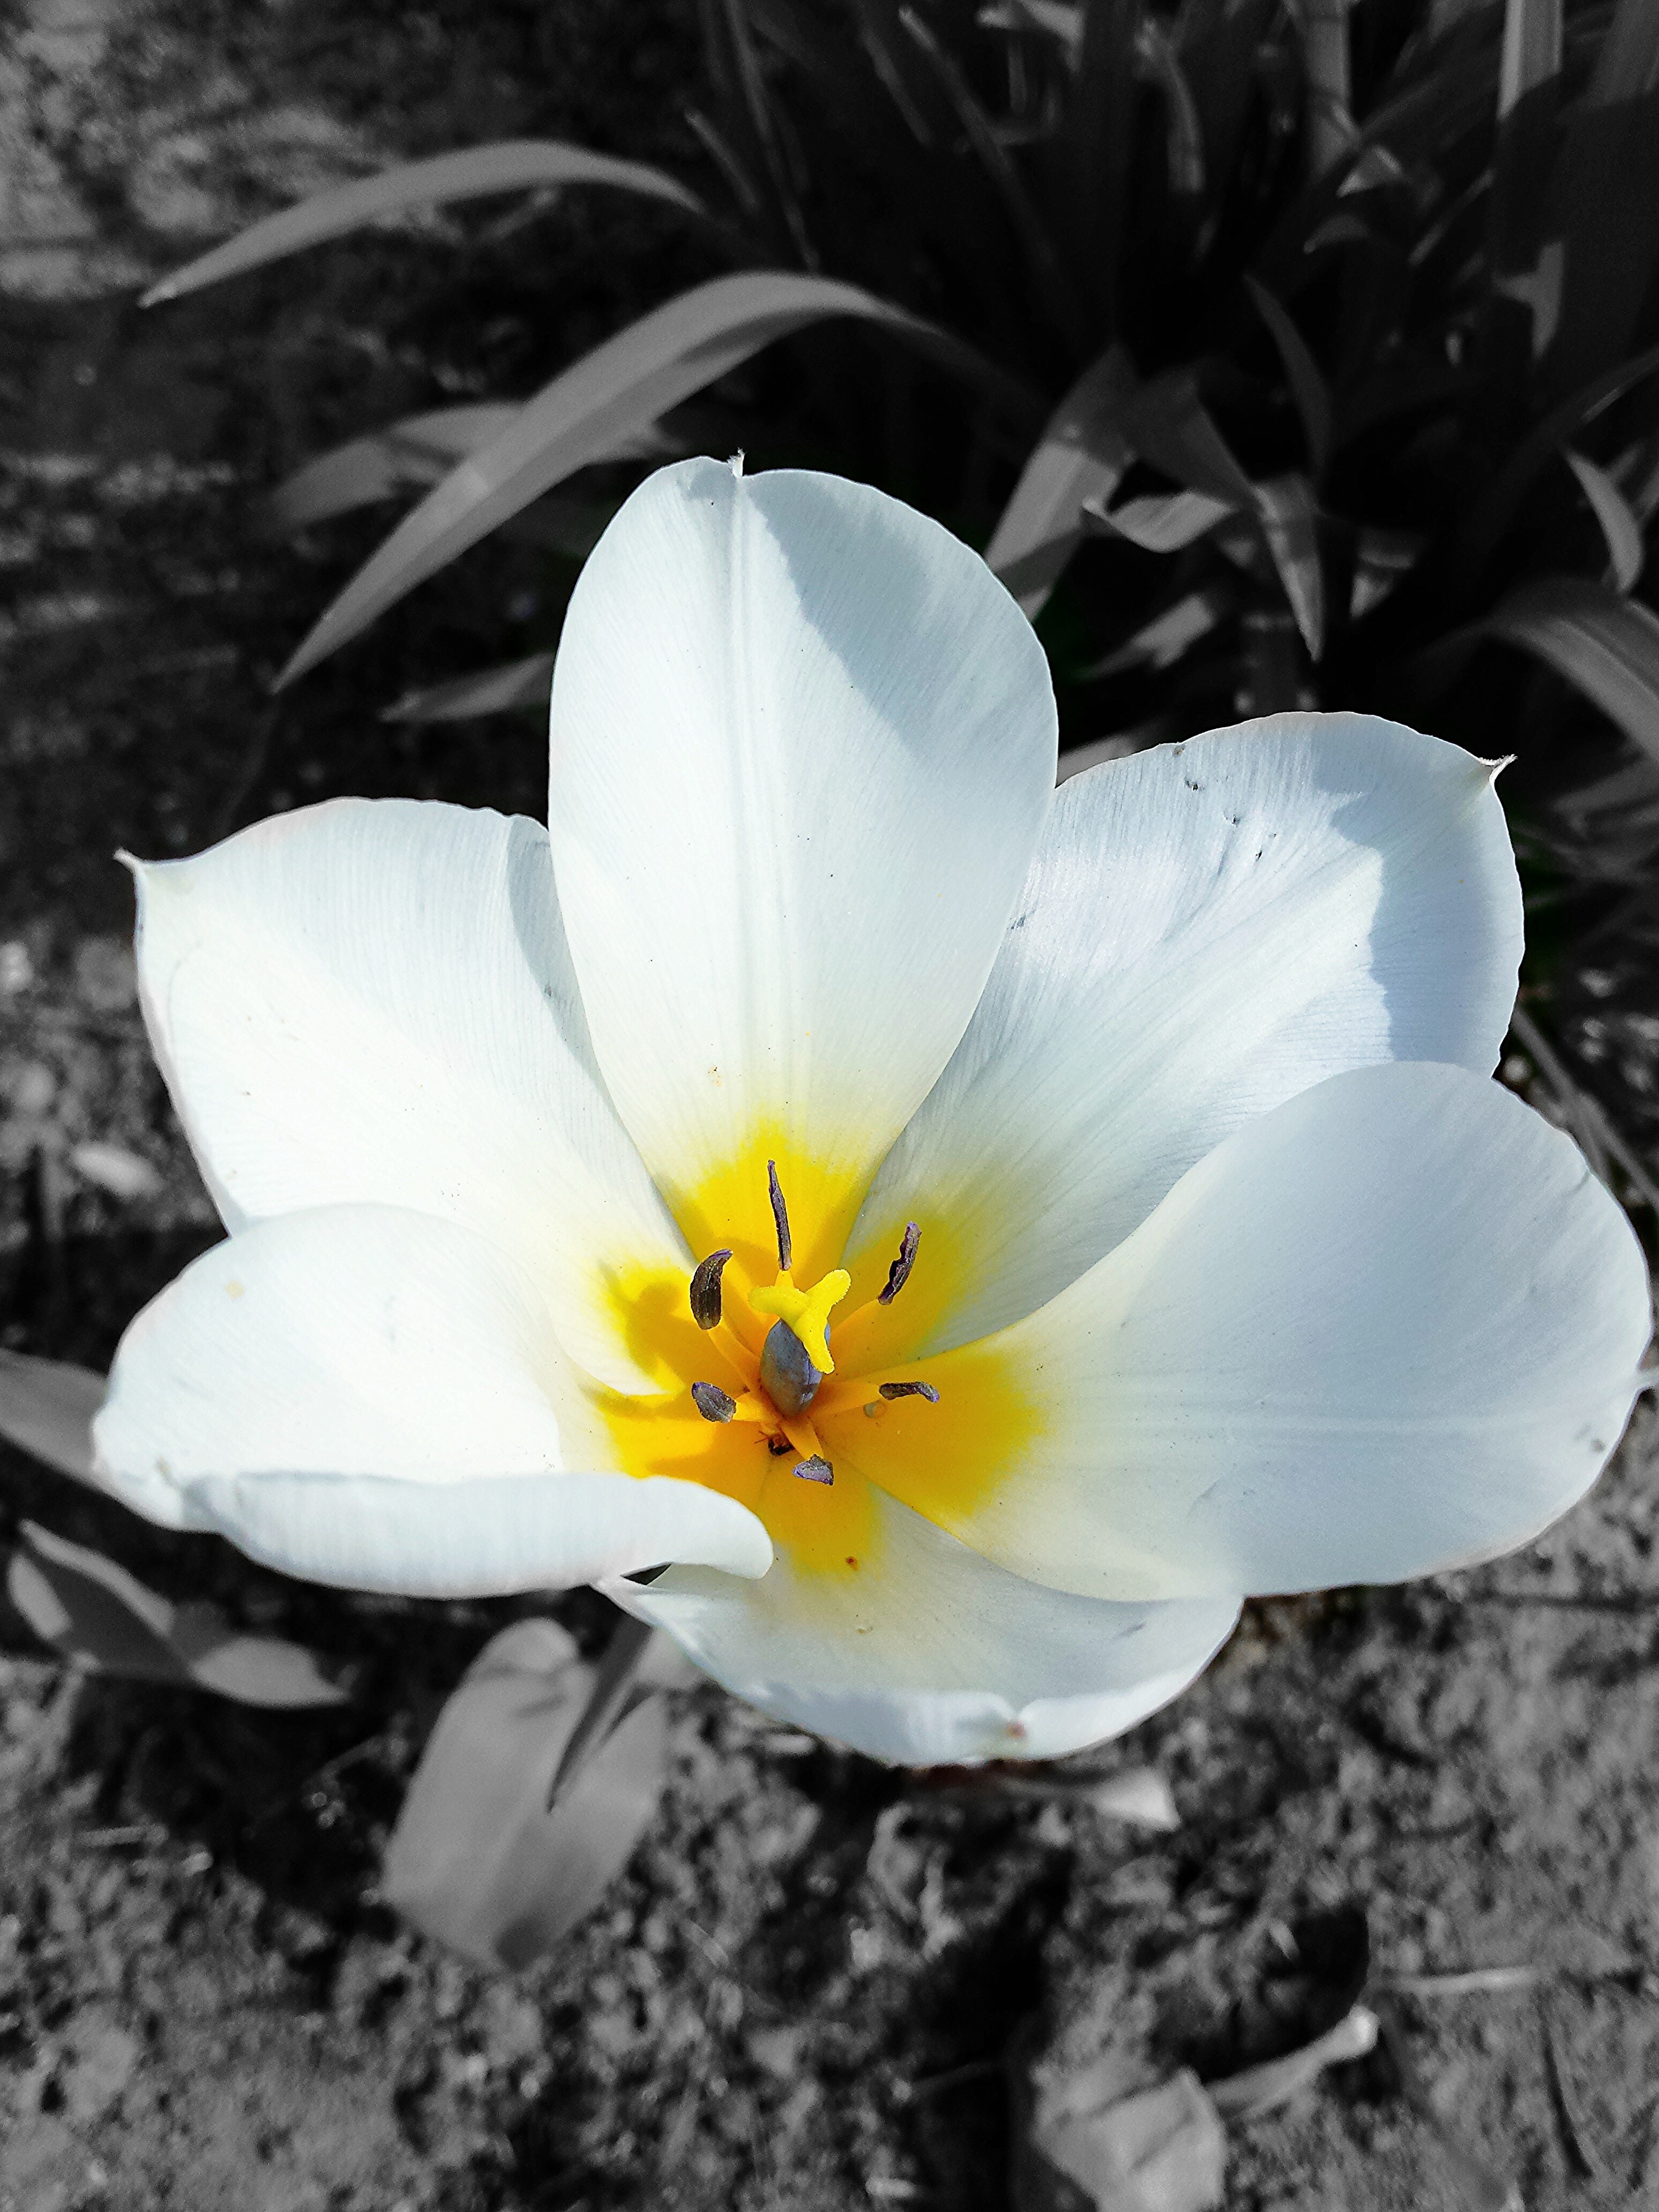
nature, blossom, black and white, plant, white, photography, flower, petal, macro, botany, yellow, flora, close up, petals, pistil, crocus, macro photography, flowering plant, land plant